History of Kuwait

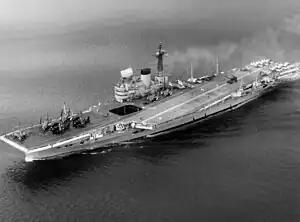
HMS "Victorious" taking part in Operation Vantage in July 1961

Although Kuwait formally gained independence in 1961, Iraq initially refused to recognize the country's independence by maintaining that Kuwait is part of Iraq, albeit Iraq later briefly backed down following a show of force by Britain and Arab League support of Kuwait's independence. The short-lived Operation Vantage crisis evolved in July 1961, as the Iraqi government threatened to invade Kuwait and the invasion was finally averted following plans by the Arab League to form an international Arab force against the potential Iraqi invasion of Kuwait. As a result of Operation Vantage, the Arab League took over the border security of Kuwait and the British had withdrawn their forces by 19 October. Iraqi prime minister Abd al-Karim Qasim was killed in a coup in 1963 but, although Iraq recognised Kuwaiti independence and the military threat was perceived to be reduced, Britain continued to monitor the situation and kept forces available to protect Kuwait until 1971. There had been no Iraqi military action against Kuwait at the time: this was attributed to the political and military situation within Iraq which continued to be unstable. A treaty of friendship between Iraq and Kuwait was signed in 1963 by which Iraq recognised the 1932 border of Kuwait. The Kuwait-Iraq 1973 Sanita border skirmish evolved on 20 March 1973, when Iraqi army units occupied El-Samitah near the Kuwaiti border, which evoked an international crisis.